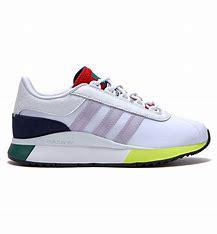
Brand: Adidas
Model: SL Andridge